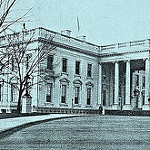
Label: buildings